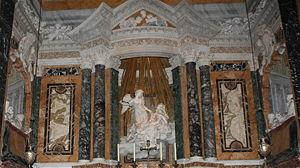
L’architecture baroque apparaît au début du XVIIᵉ siècle en Italie et se propage rapidement dans toute l'Europe. Elle utilise le vocabulaire esthétique de l'architecture Renaissance d'une façon nouvelle, plus rhétorique, plus théâtrale, plus ostensible, afin de servir le projet absolutiste et triomphal de l'Église et des Etats. L'architecture baroque, comme le baroque lui-même, est caractérisée par un usage opulent et tourmenté des matières, des jeux d'ombre, de lumière et de couleurs.
Un portrait de donateur ou portrait votif est un portrait dans une grande peinture ou autres travaux montrant la personne qui a commandé et payé le tableau, ou un membre de sa famille, ou la famille de la donatrice. Un portrait de donateur se réfère généralement au portrait ou portraits des seuls donateurs, comme partie d'un travail plus vaste, tandis qu'un portrait votif peut souvent désigner l'ensemble de l'œuvre d'art, y compris par exemple une Vierge Marie, en particulier si le donateur est très important. Les termes ne sont pas utilisés de façon très régulière par les historiens d'art, comme le souligne Angela Marisol Roberts et peuvent également être utilisés pour des sujets religieux plus petits probablement réalisés pour être conservés par le commanditaire plutôt qu'offerts à une église.